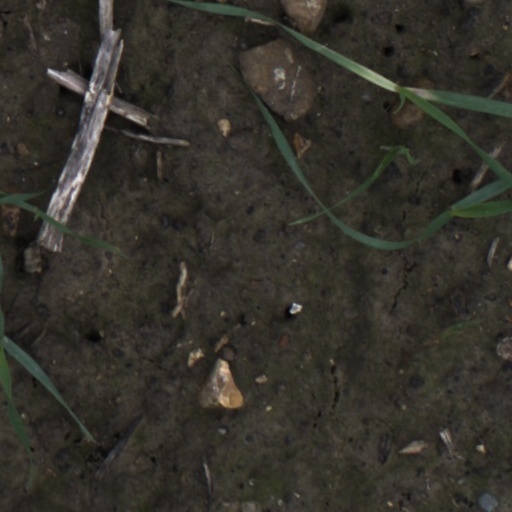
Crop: wheat